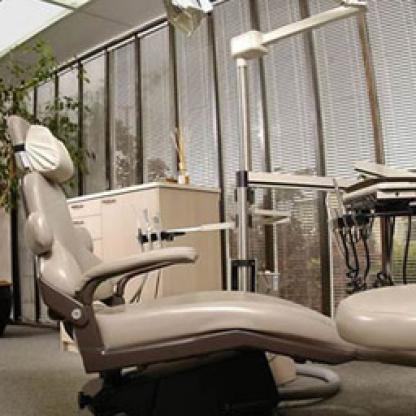
Scene: Indoor